Arkansas Highway 131

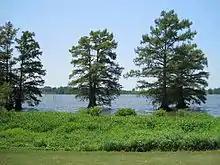
Horseshoe Lake is a former meander of the Mississippi River that was cut off forming an oxbow lake.

Highway 131 begins as a continuation of Highway 147 at Bruins near Porter Lake and runs clockwise through the town of Horseshoe Lake. The road continues around the Horseshoe Lake to terminate at Highway 147 at Thompson Grove.